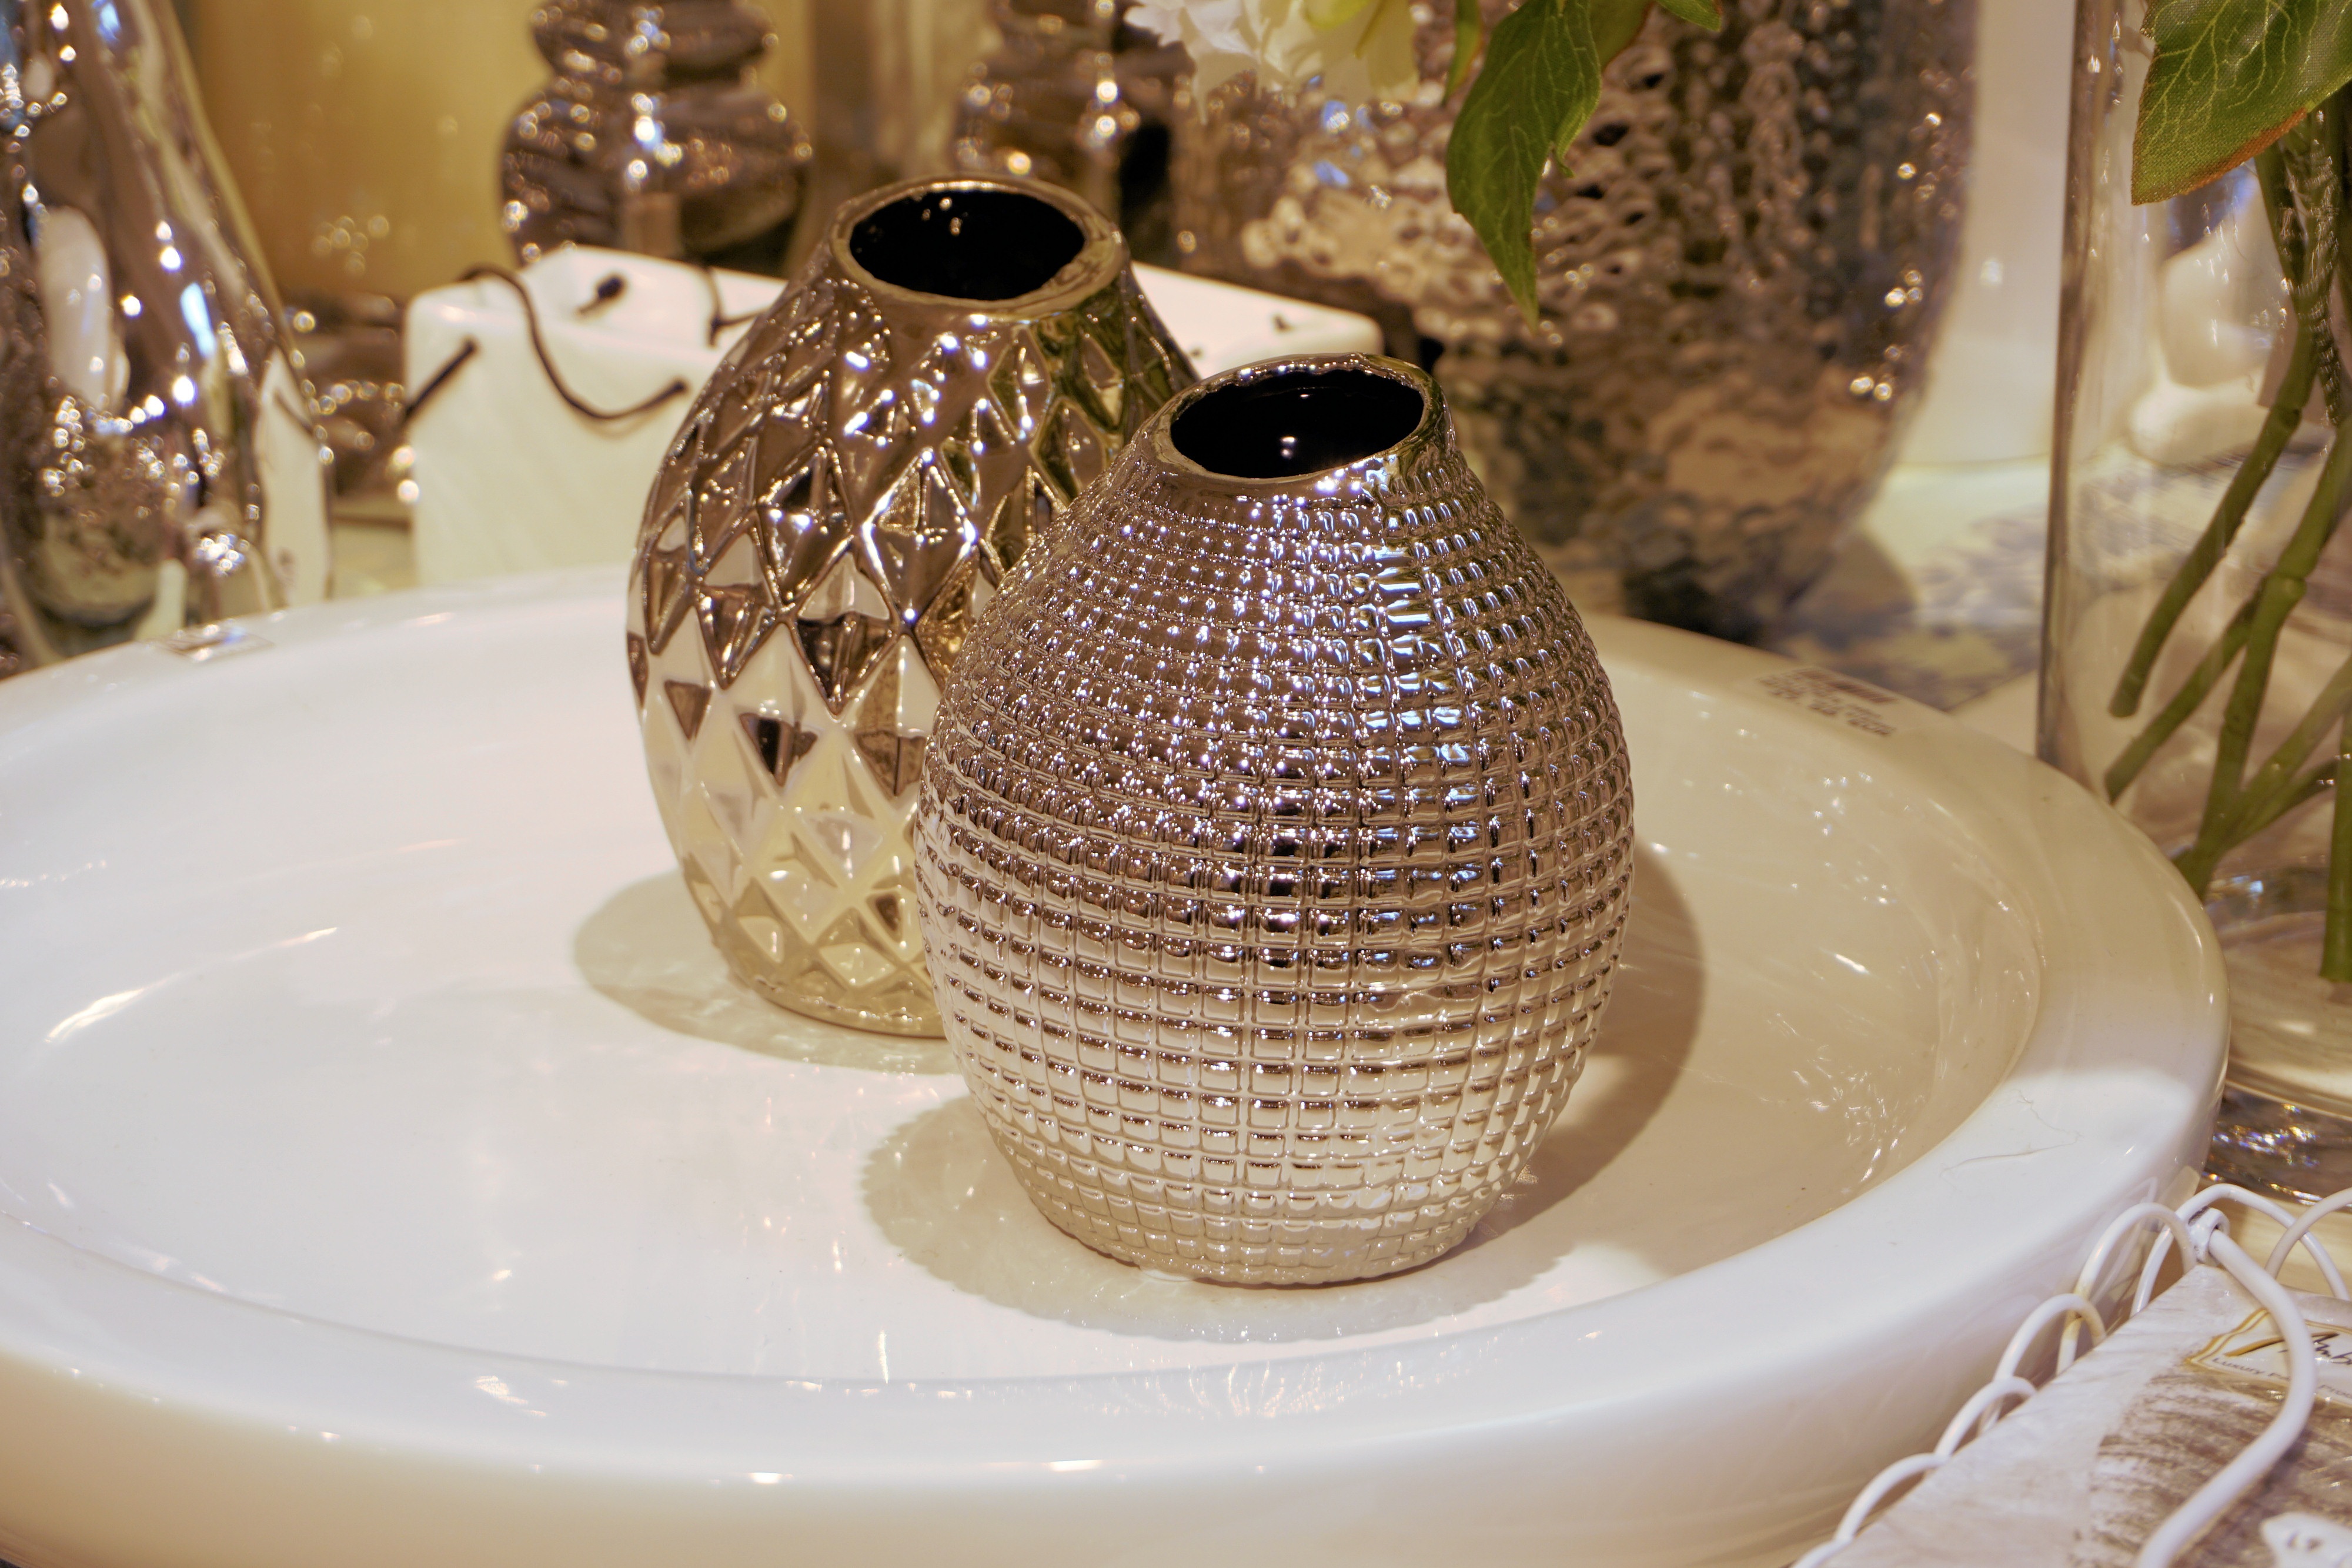
flower, decoration, ceramic, lighting, deco, art, decorative, flower vases, centrepiece